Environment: real
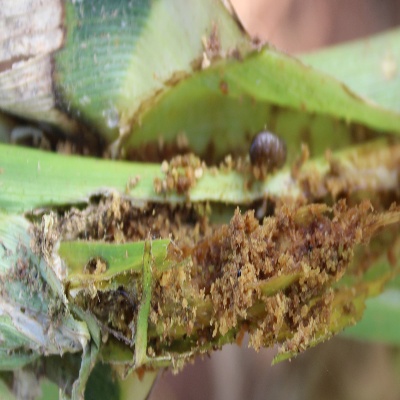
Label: fall_armyworm